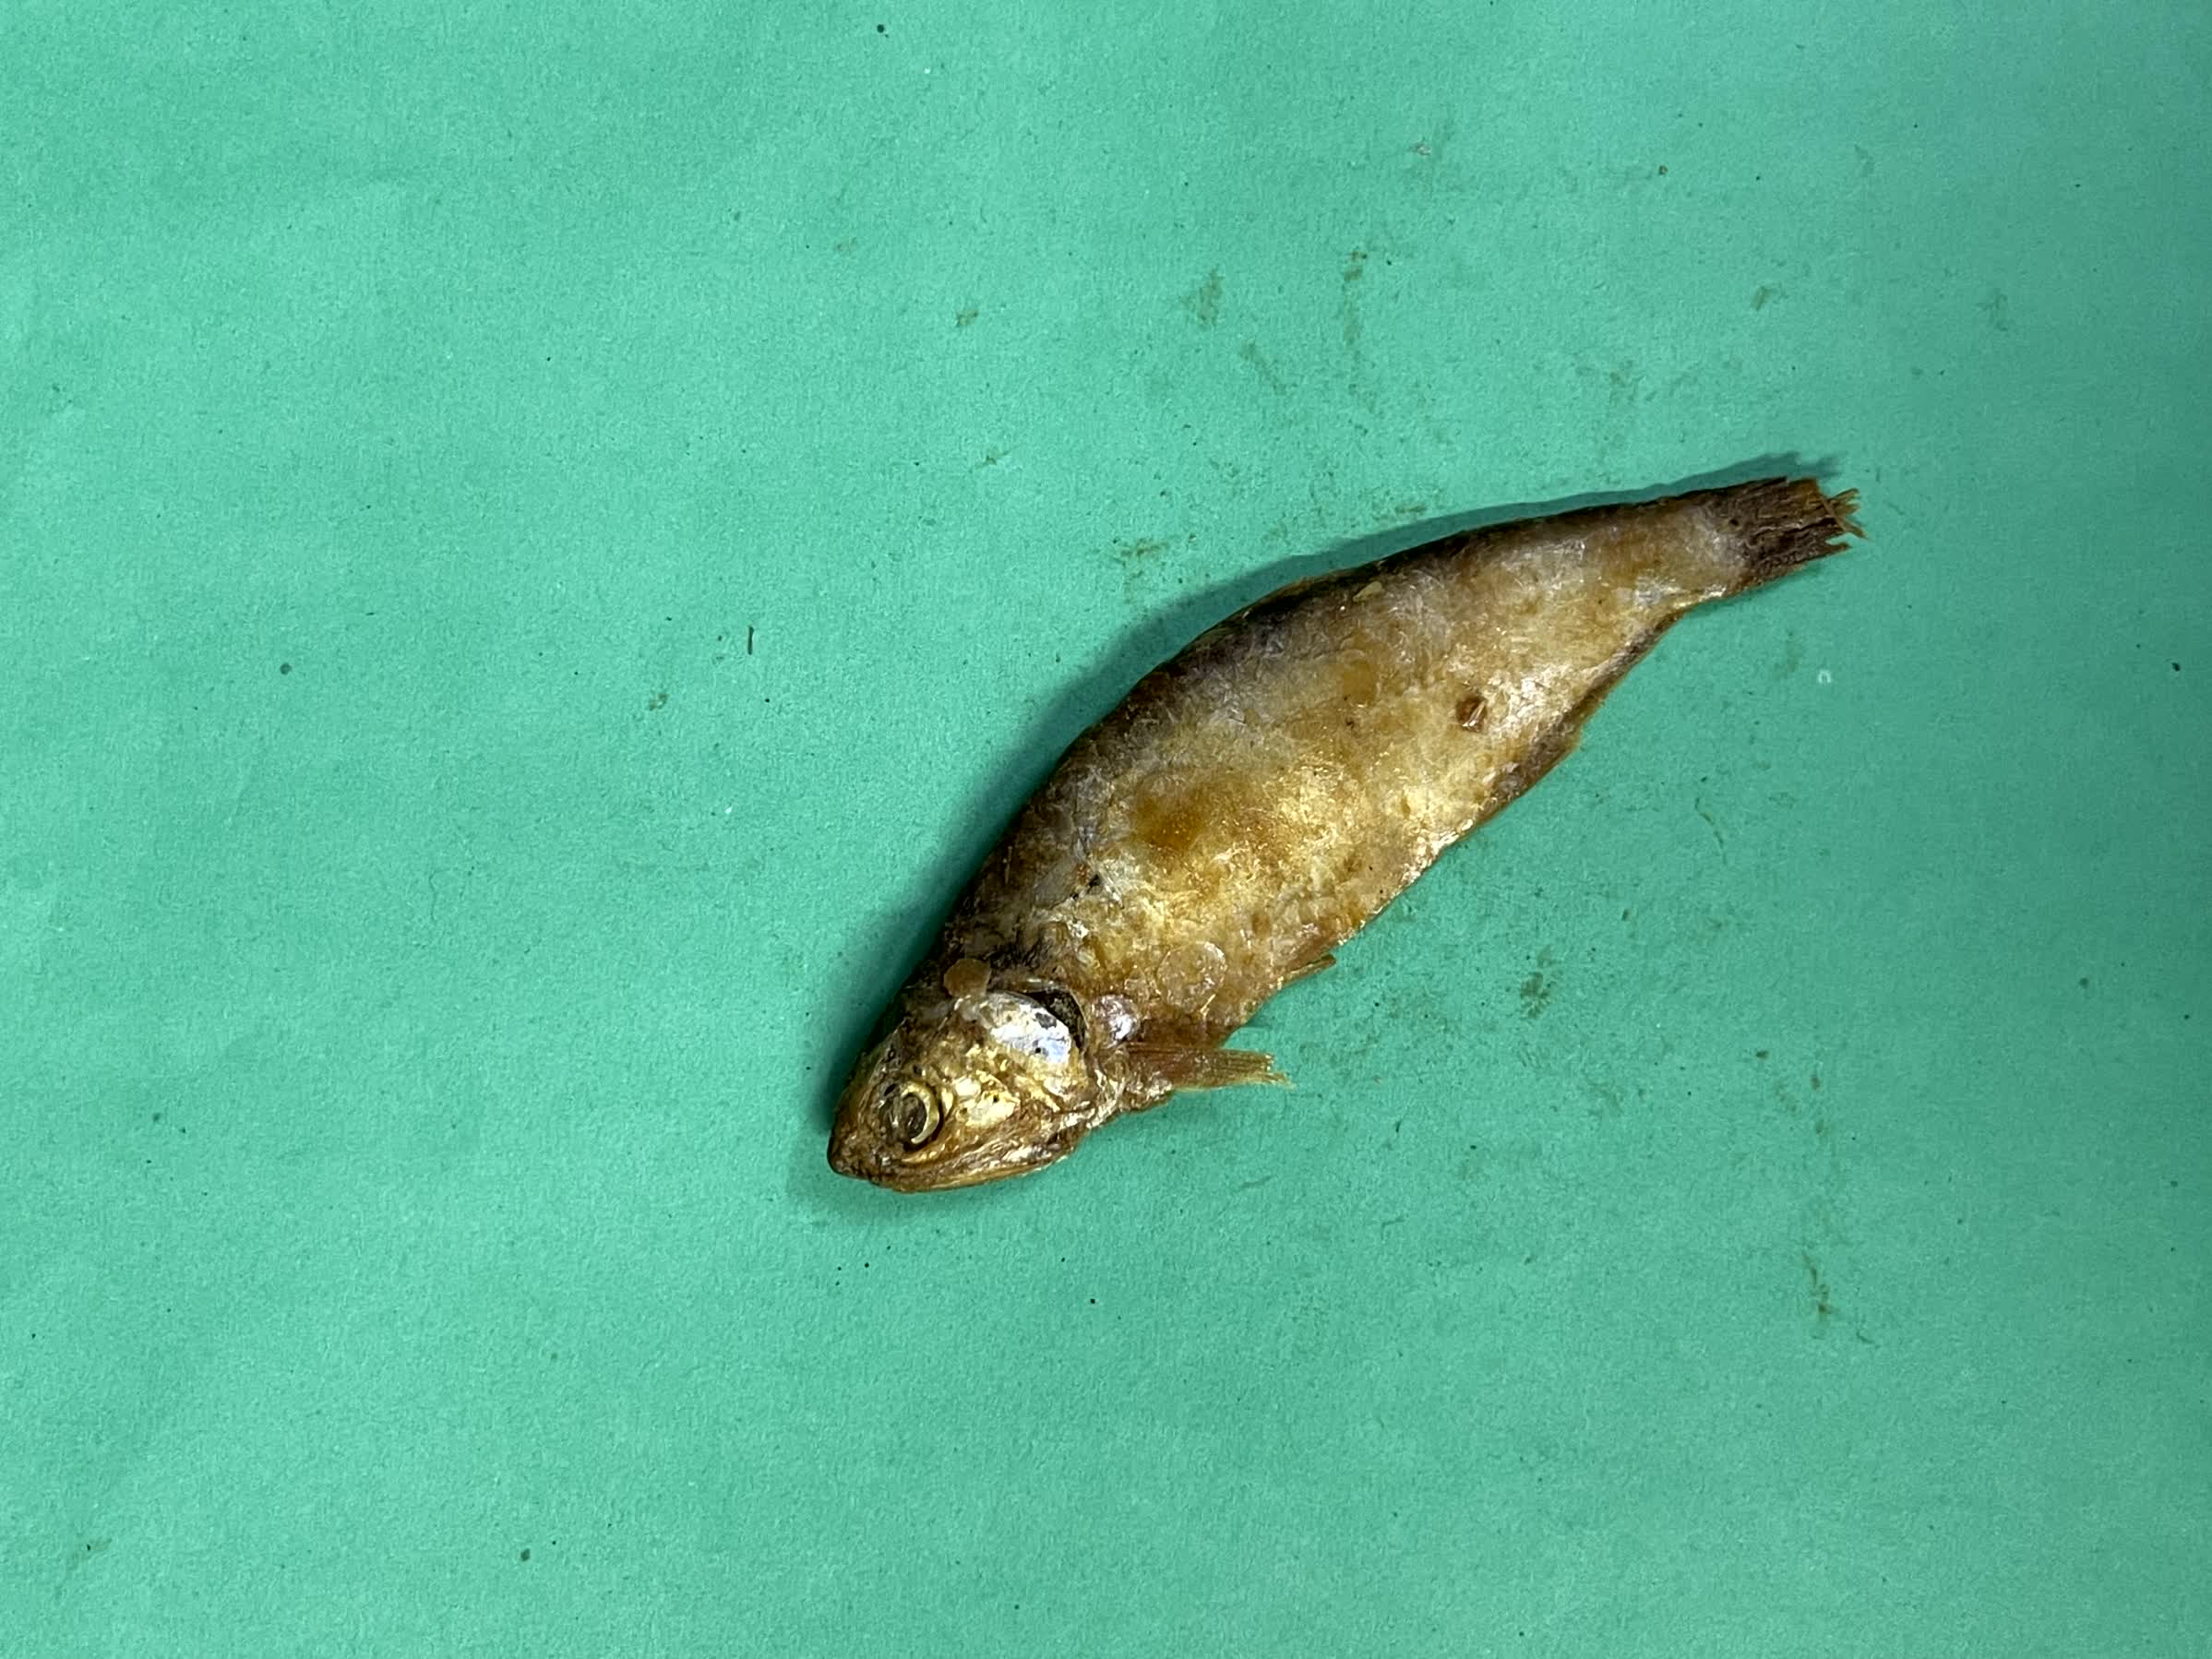
Species: Bashpata